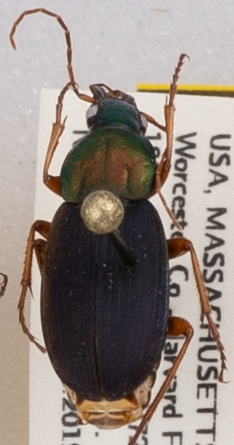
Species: Chlaenius emarginatus
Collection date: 2019-08-13
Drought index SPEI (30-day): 0.39
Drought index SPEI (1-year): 1.28
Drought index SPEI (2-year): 2.09